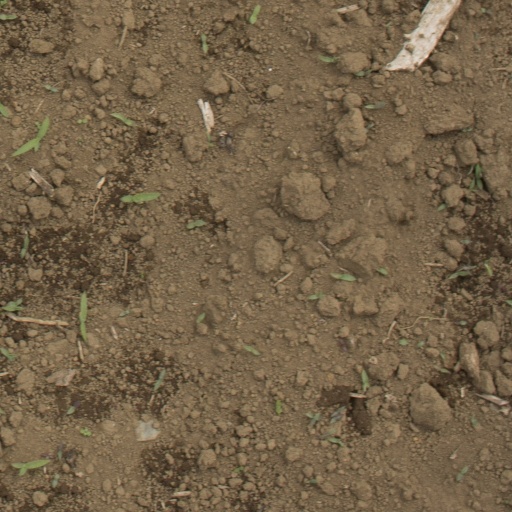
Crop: Jerusalem artichoke